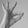
ASL letter: F